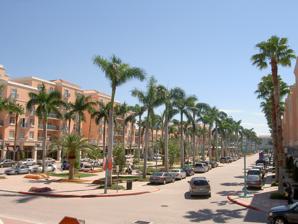
Building: Mizner Park
Country: United States of America
Year built: 1991
26°21′17″N 80°05′07″W / 26.354651°N 80.085233°W / 26.354651; -80.085233 Shopping mall Mizner Park View of Plaza Real, c. 2005 Address 327 Plaza Real Boca Raton, Florida 33432-3944 Opening date 1974 (Boca Mall) January 11, 1991 ; 33 years ago ( 1991-01-11 ) (Mizner Park) Previous names Boca Mall Developer Crocker Partners Management Brookfield Properties Owner Brookfield Properties Architect Cooper Carry & Associates, Inc. No. of stores and services 44 No. of anchor tenants 2 (1 open, 1 vacant) Total retail floor area 398,000 sq ft (37,000 m 2 ) No. of floors 1 Website Official Website Mizner Park is a high-end shopping, residential, and entertainment district located in the affluent downtown neighborhood of Boca Raton, Florida . The district consists of a collection of high-end shops and restaurants with luxury apartments built in a Mediterranean Revival architectural style. The mall opened in 1991 on the site of the former Boca Mall, which opened in 1974. The Centre for the Arts at Mizner Park is located on the north end of the development, which includes an amphitheatre and the Boca Raton Museum of Art . In the fall of 2011, Lord & Taylor announced a store to open at the center, which opened in 2013. Cooper Carry designed Mizner as a classical Mediterranean Revival town center. It is named for architect Addison Mizner , founder of Boca Raton. History The site of Mizner Park was previously a conventional enclosed shopping center called Boca Mall, which opened in 1974. Boca Mall was originally anchored by Britt's and Jefferson Ward . The former closed in 1982 and was temporarily occupied by IBM offices until 1985, when it was converted to Levitz Furniture . In 1989, Levitz relocated and Jefferson Ward closed.  The colloquial term " dive bar " may have entered widespread use as a result of a bar located in the mall in its final days. The closure of these anchors led to the mall's demolition and redevelopment. Mizner Park opened in 1991, expanding in 1996 with a Jacobson's department store. Jacobson's closed in July 2002 after the chain declared bankruptcy, and its location became Robb & Stucky Interiors in 2003. After Robb & Stucky also declared bankruptcy, its store was closed as well. The building was converted to Lord & Taylor in 2013. It was home to the National Cartoon Museum from 1992 to 2002. In 2017, Ouzo Bay opened at Mizner Park. In 2018, Junior's Restaurant & Cheesecake closed its location in the center. On August 27, 2020, Lord & Taylor announced it would shutter it's brick-and-mortar fleet after modernizing into a digital collective department store. Amphitheater Mizner Park Amphitheater Former names Count de Hoernle Amphitheater (2002-10) Address 590 Plaza Real Boca Raton, FL 33432-3983 Location Pearl City Owner City of Boca Raton Capacity 3,520 Construction Opened November 21, 2002 ( 2002-11-21 ) Renovated 2011 Construction cost $6.2 million ($10.5 million in 2023 dollars ) Architect Robert G. Currie Partnership General contractor Kaufman Lynn Construction The Mizner Park Amphitheater (originally known as the Count de Hoernle Amphitheater ) is an outdoor amphitheater located in Boca Raton, Florida. It can be found in the northeast corner of Mizner Park, an outdoor shopping center in Pearl City . It was named after the Count and Countess de Hoernle . The mid-sized venue cost $6.2 million to construct. It consists of a stage surrounded by a colonnade with a statue and fountain at the entrance of the lawn area. The venue seats 3,520, which can be expanded to 4,200 in a general admission setting. The venue opened in November 2002 with an inauguration ceremony by Henrietta Rach de Hoernle, followed a concert by Florida Symphony Orchestra . The city took ownership of the amphitheatre in September 2010, changing the venue's name as well. It is the summer home to the Boca Raton Symphonia. Gallery The street median functions as a promenade Sculpture of an anthropomorphic pelican External links Wikimedia Commons has media related to Mizner Park . Mizner Park Cultural Center Archived site for the amphitheatre Archived site for the Centre for the Arts References